Philip Pape

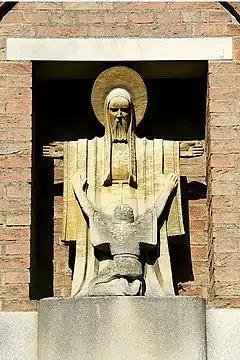
Doubting Thomas figure by Philip Pape, above the south door of St. Thomas' church

Pape's works are primarily sculptural stonework. In 1956 he was commissioned to create a 20-ft high wall carving at Baysgarth School depicting an "animated scene of a teacher with pupils". It was originally gilded. A planning condition of the 2016 demolition of the old school and reconstruction of a new one was the preservation of this mural was preserved "in situ". In 1956 he also produced a stone carved figure of St Thomas kneeling to the risen Christ is in St Thomas' Church, Boston. In 1957 he restored a 1897 monument and drinking trough in Saxby All Saints. The trough is now a grade II listed structure.